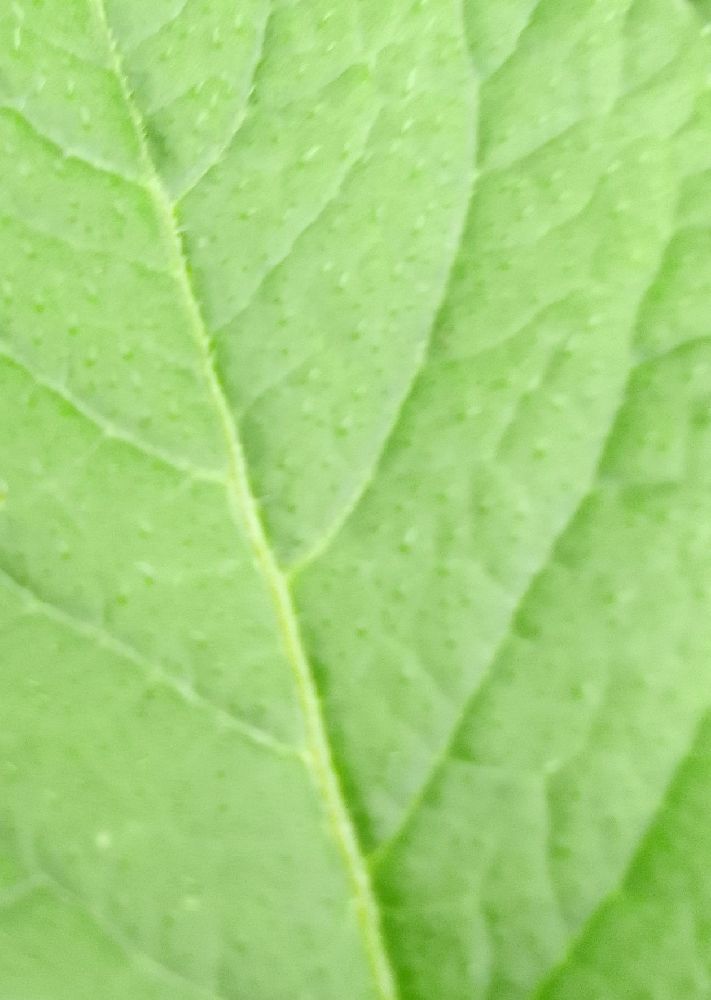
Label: Healthy